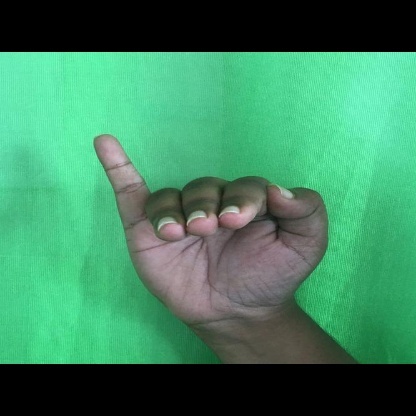
Mudra: Hamsapaksha